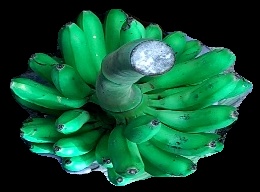
Variety: rasbale
Grade: grade1